War of the Spider Queen

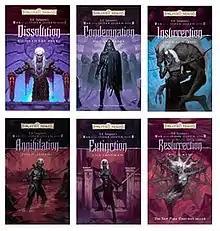
Covers of the six novels in the series, illustrated by Gerald Brom

War of the Spider Queen is a fantasy series of novels set in the "Forgotten Realms" universe published by Wizards of the Coast. The series contains six books focused on the drow and their principal deity Lolth. Each of the six novels in the series is written by a different author with veteran Forgotten Realms author R. A. Salvatore overseeing the project. Cover art for each book in the series was designed by Gerald Brom who has done other Forgotten Realms work including reprints of "The Avatar Series".